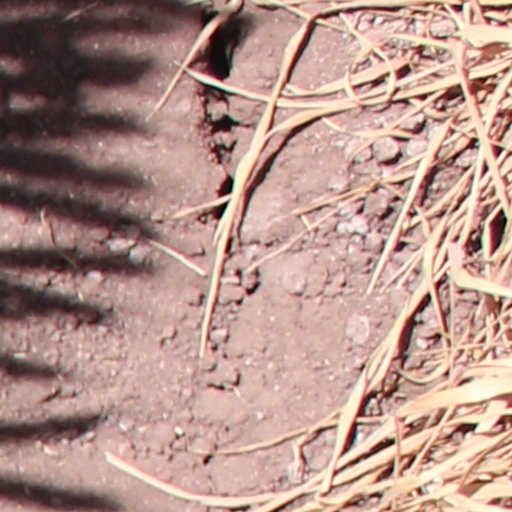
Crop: wheat